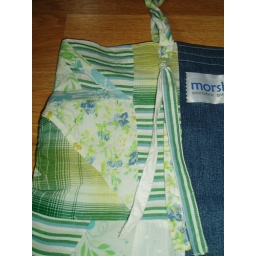
1000th Morsbag made by Saz bags - made from a skirt, a pair of jeans and a curtain offcut.